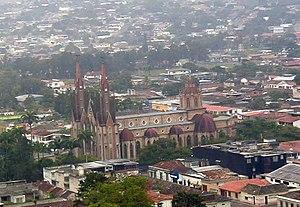
Junín est l'une des 29 municipalités de l'État de Táchira au Venezuela. Son chef-lieu est Rubio. En 2011, la population s'élève à 80 680 habitants.
Rubio est le chef-lieu de la municipalité de Libertad dans l'État de Táchira au Venezuela.